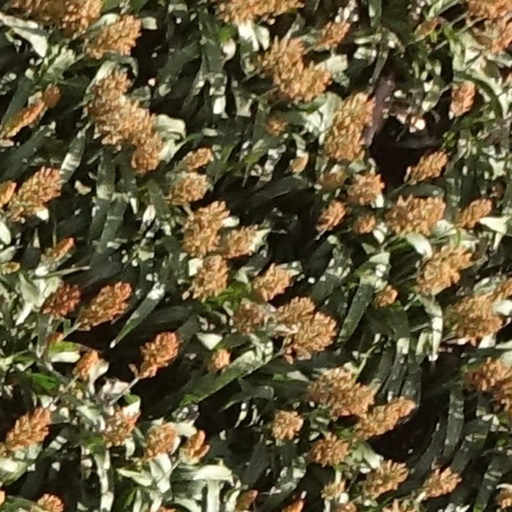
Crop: sorghum